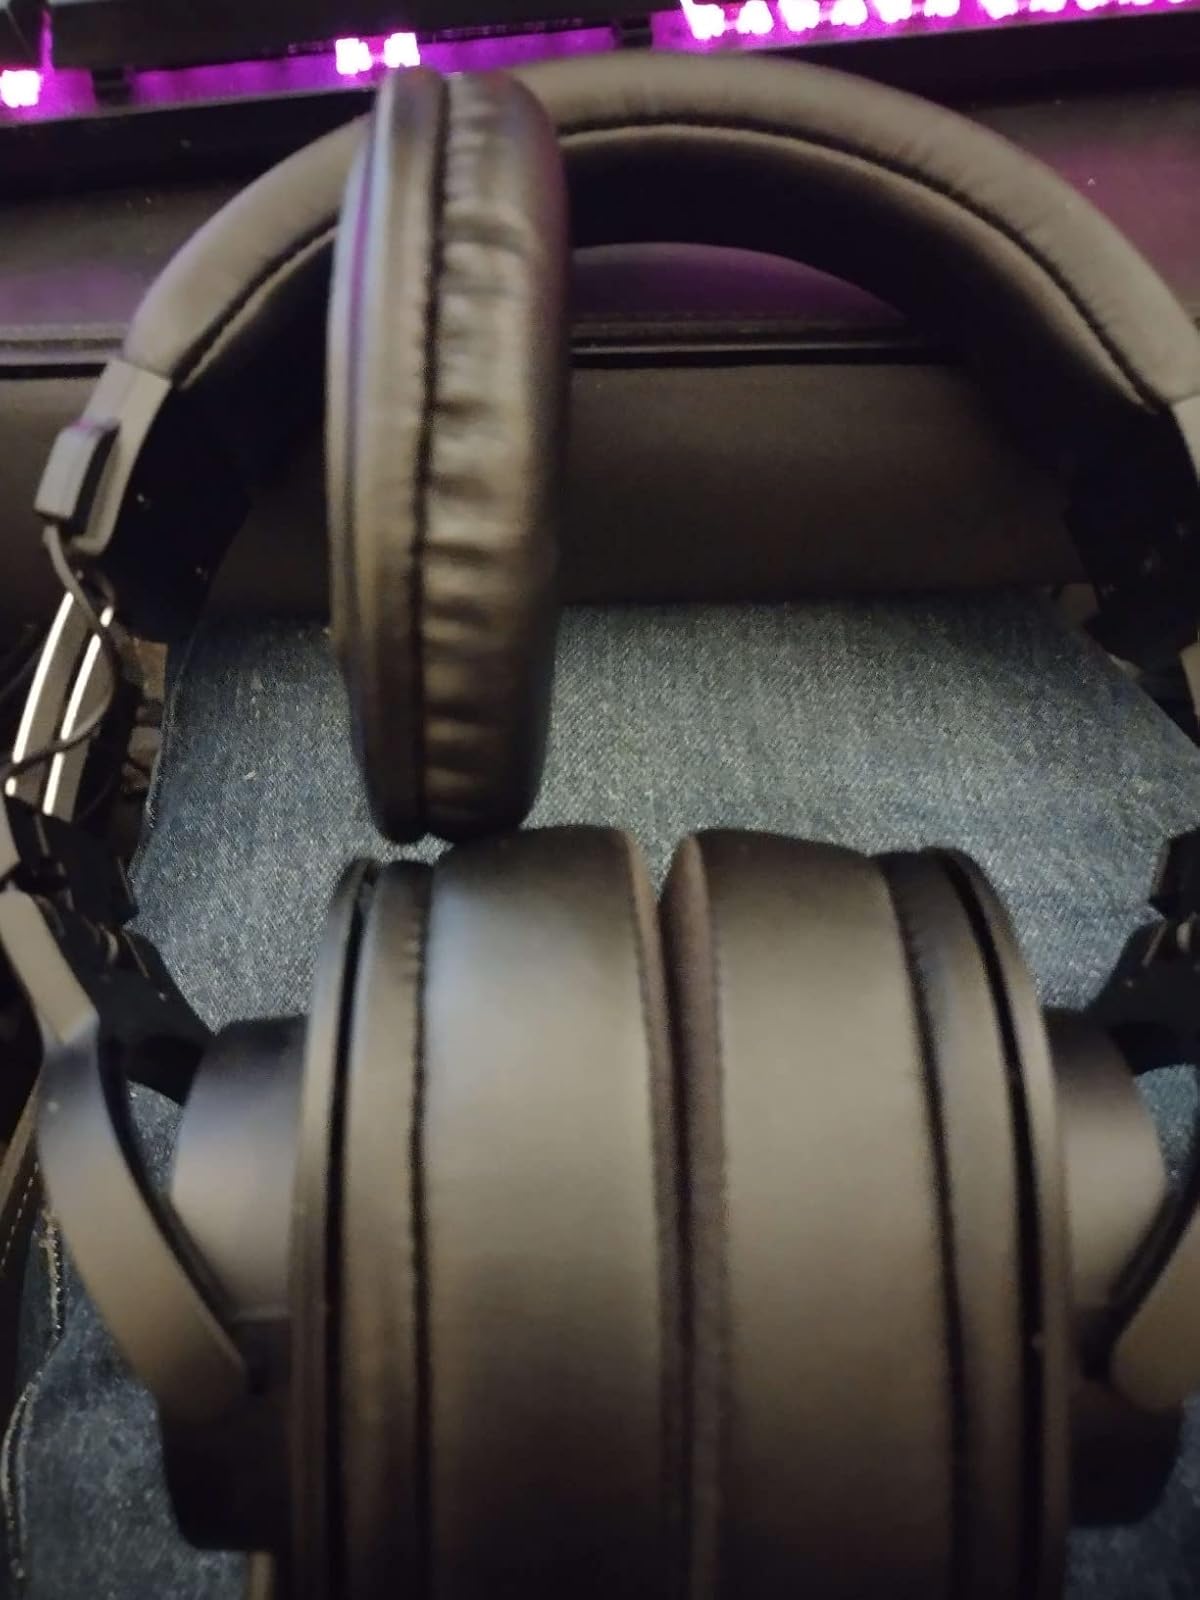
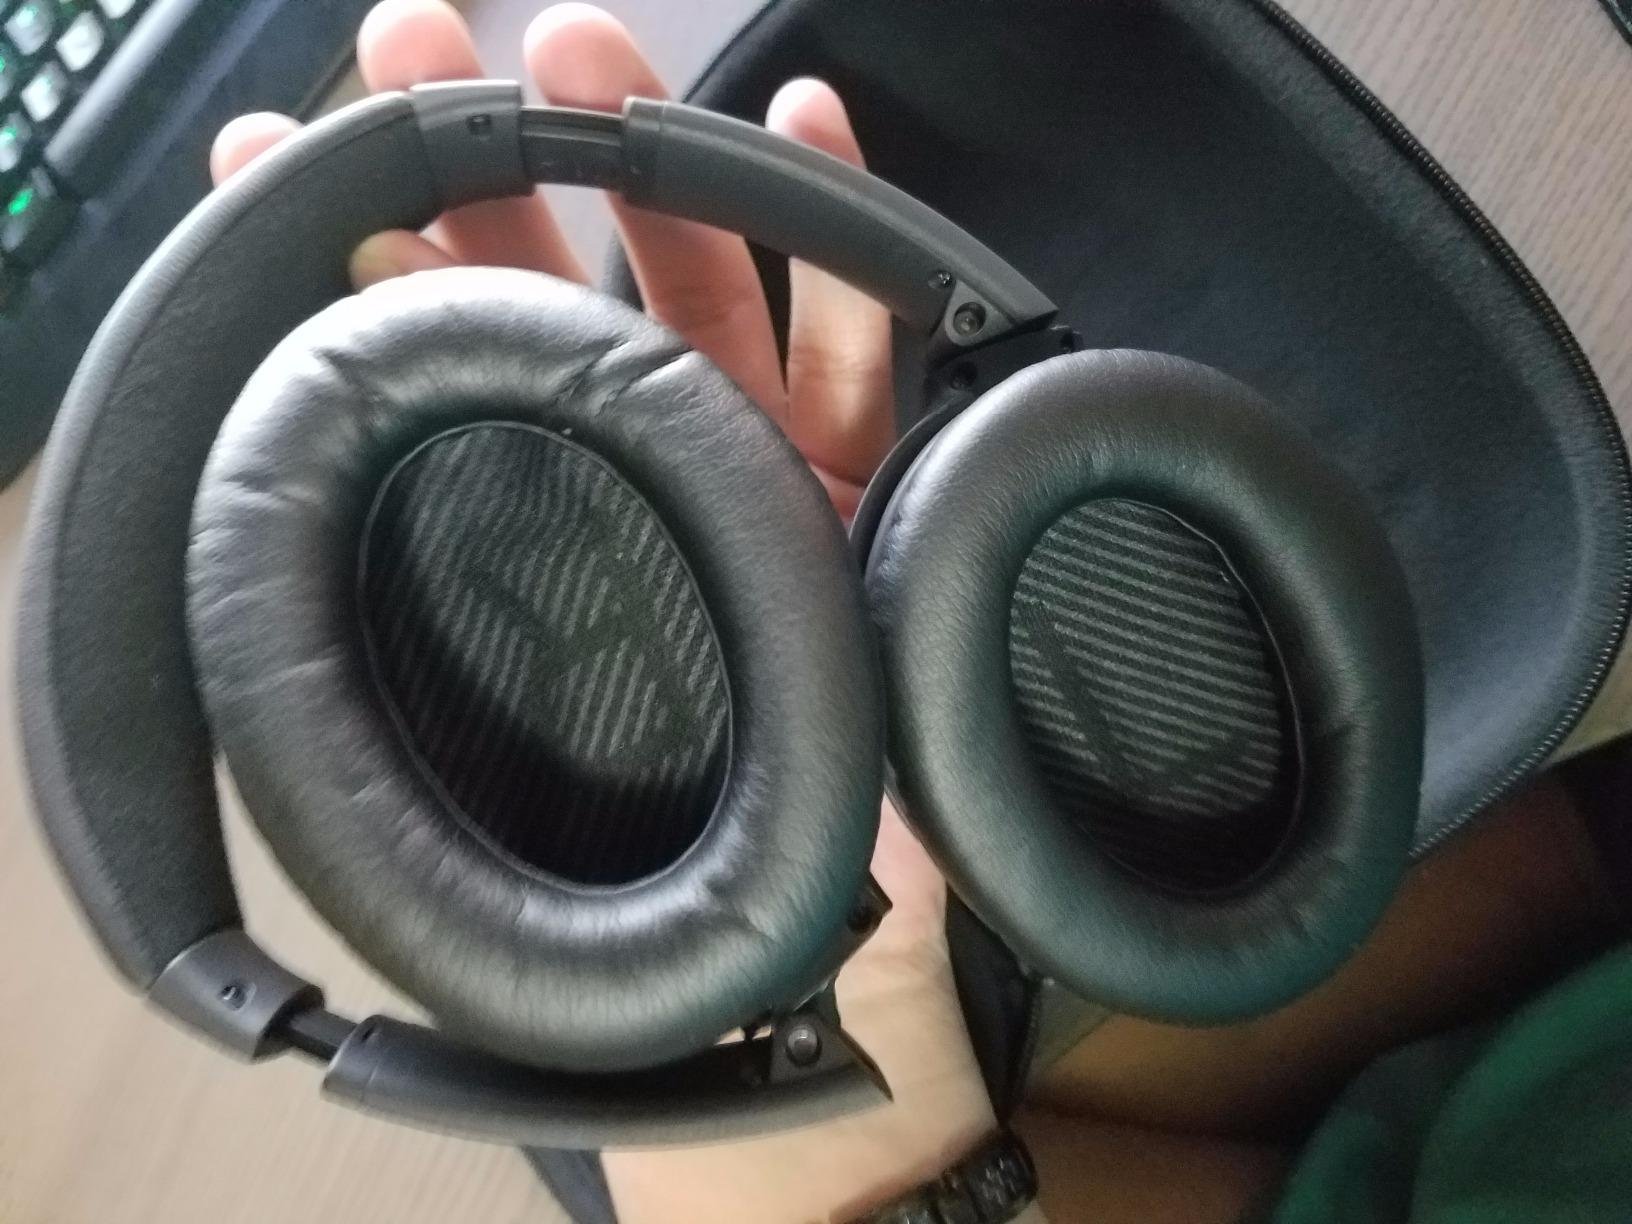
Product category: headphones
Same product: no